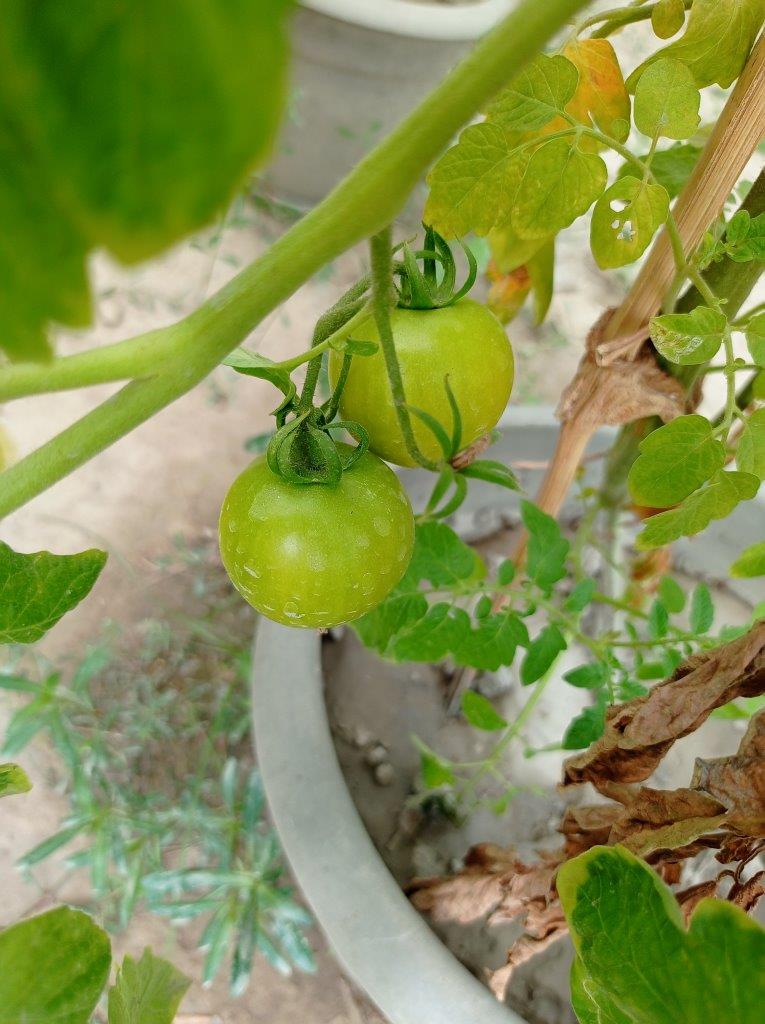
Maturity: Immature